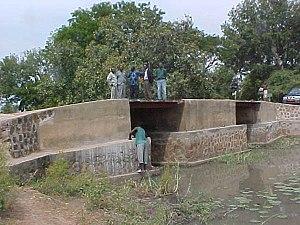
Le département du Barh Kôh ou Bahr Koh est un des 3 départements composant la région du Moyen-Chari au Tchad. Son chef-lieu est Sarh.